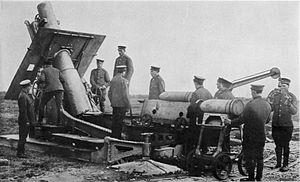
Le mortier de 280 TR modèle 1914 Schneider était un mortier de siège construit en petite série par Schneider et Cie. Utilisé principalement par la France durant la Grande Guerre, une quarantaine d'exemplaires fut vendue par la suite à la Russie pour servir durant la guerre civile russe et la guerre russo-polonaise sous la dénomination de 11 дм. осадная мортира обр. 1912 г. ou plus communément 280-мм мортира Шнейдера образца 1914/15 гг. Une version chambrée en calibre 24 cm fut créée à la demande de l'US Army, désignée M1918 240 mm Howitzer, mais ne fut pas terminée avant la fin de la Guerre.